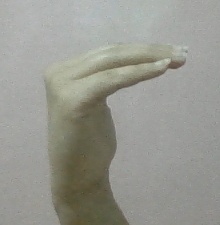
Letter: haa